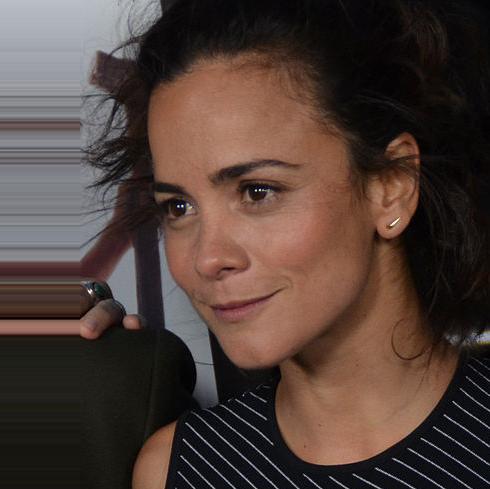
Age: 31